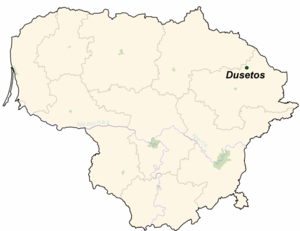
Stakliškės est un village du district de Prienai, dans l’apskritis de Kaunas en Lituanie.